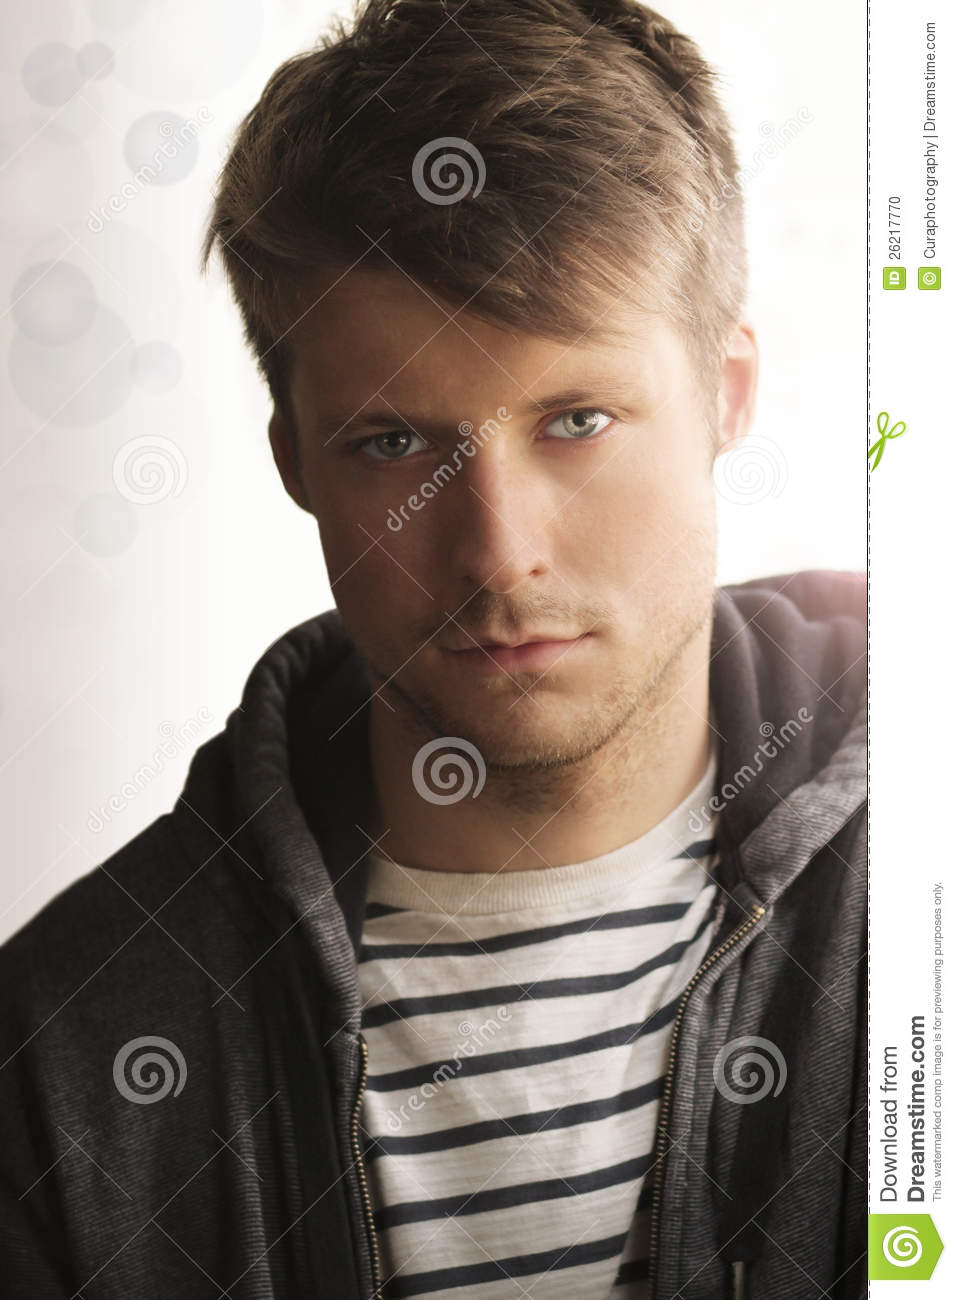
Gender: men